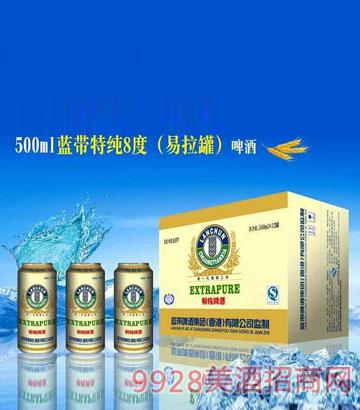
Label: metal